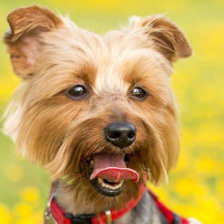
Label: animals